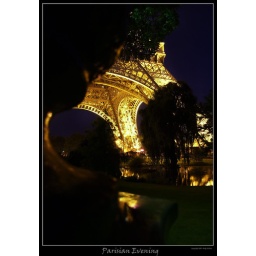
Taken last year on a clear evening in Paris. I loved the way the tower was lit up.